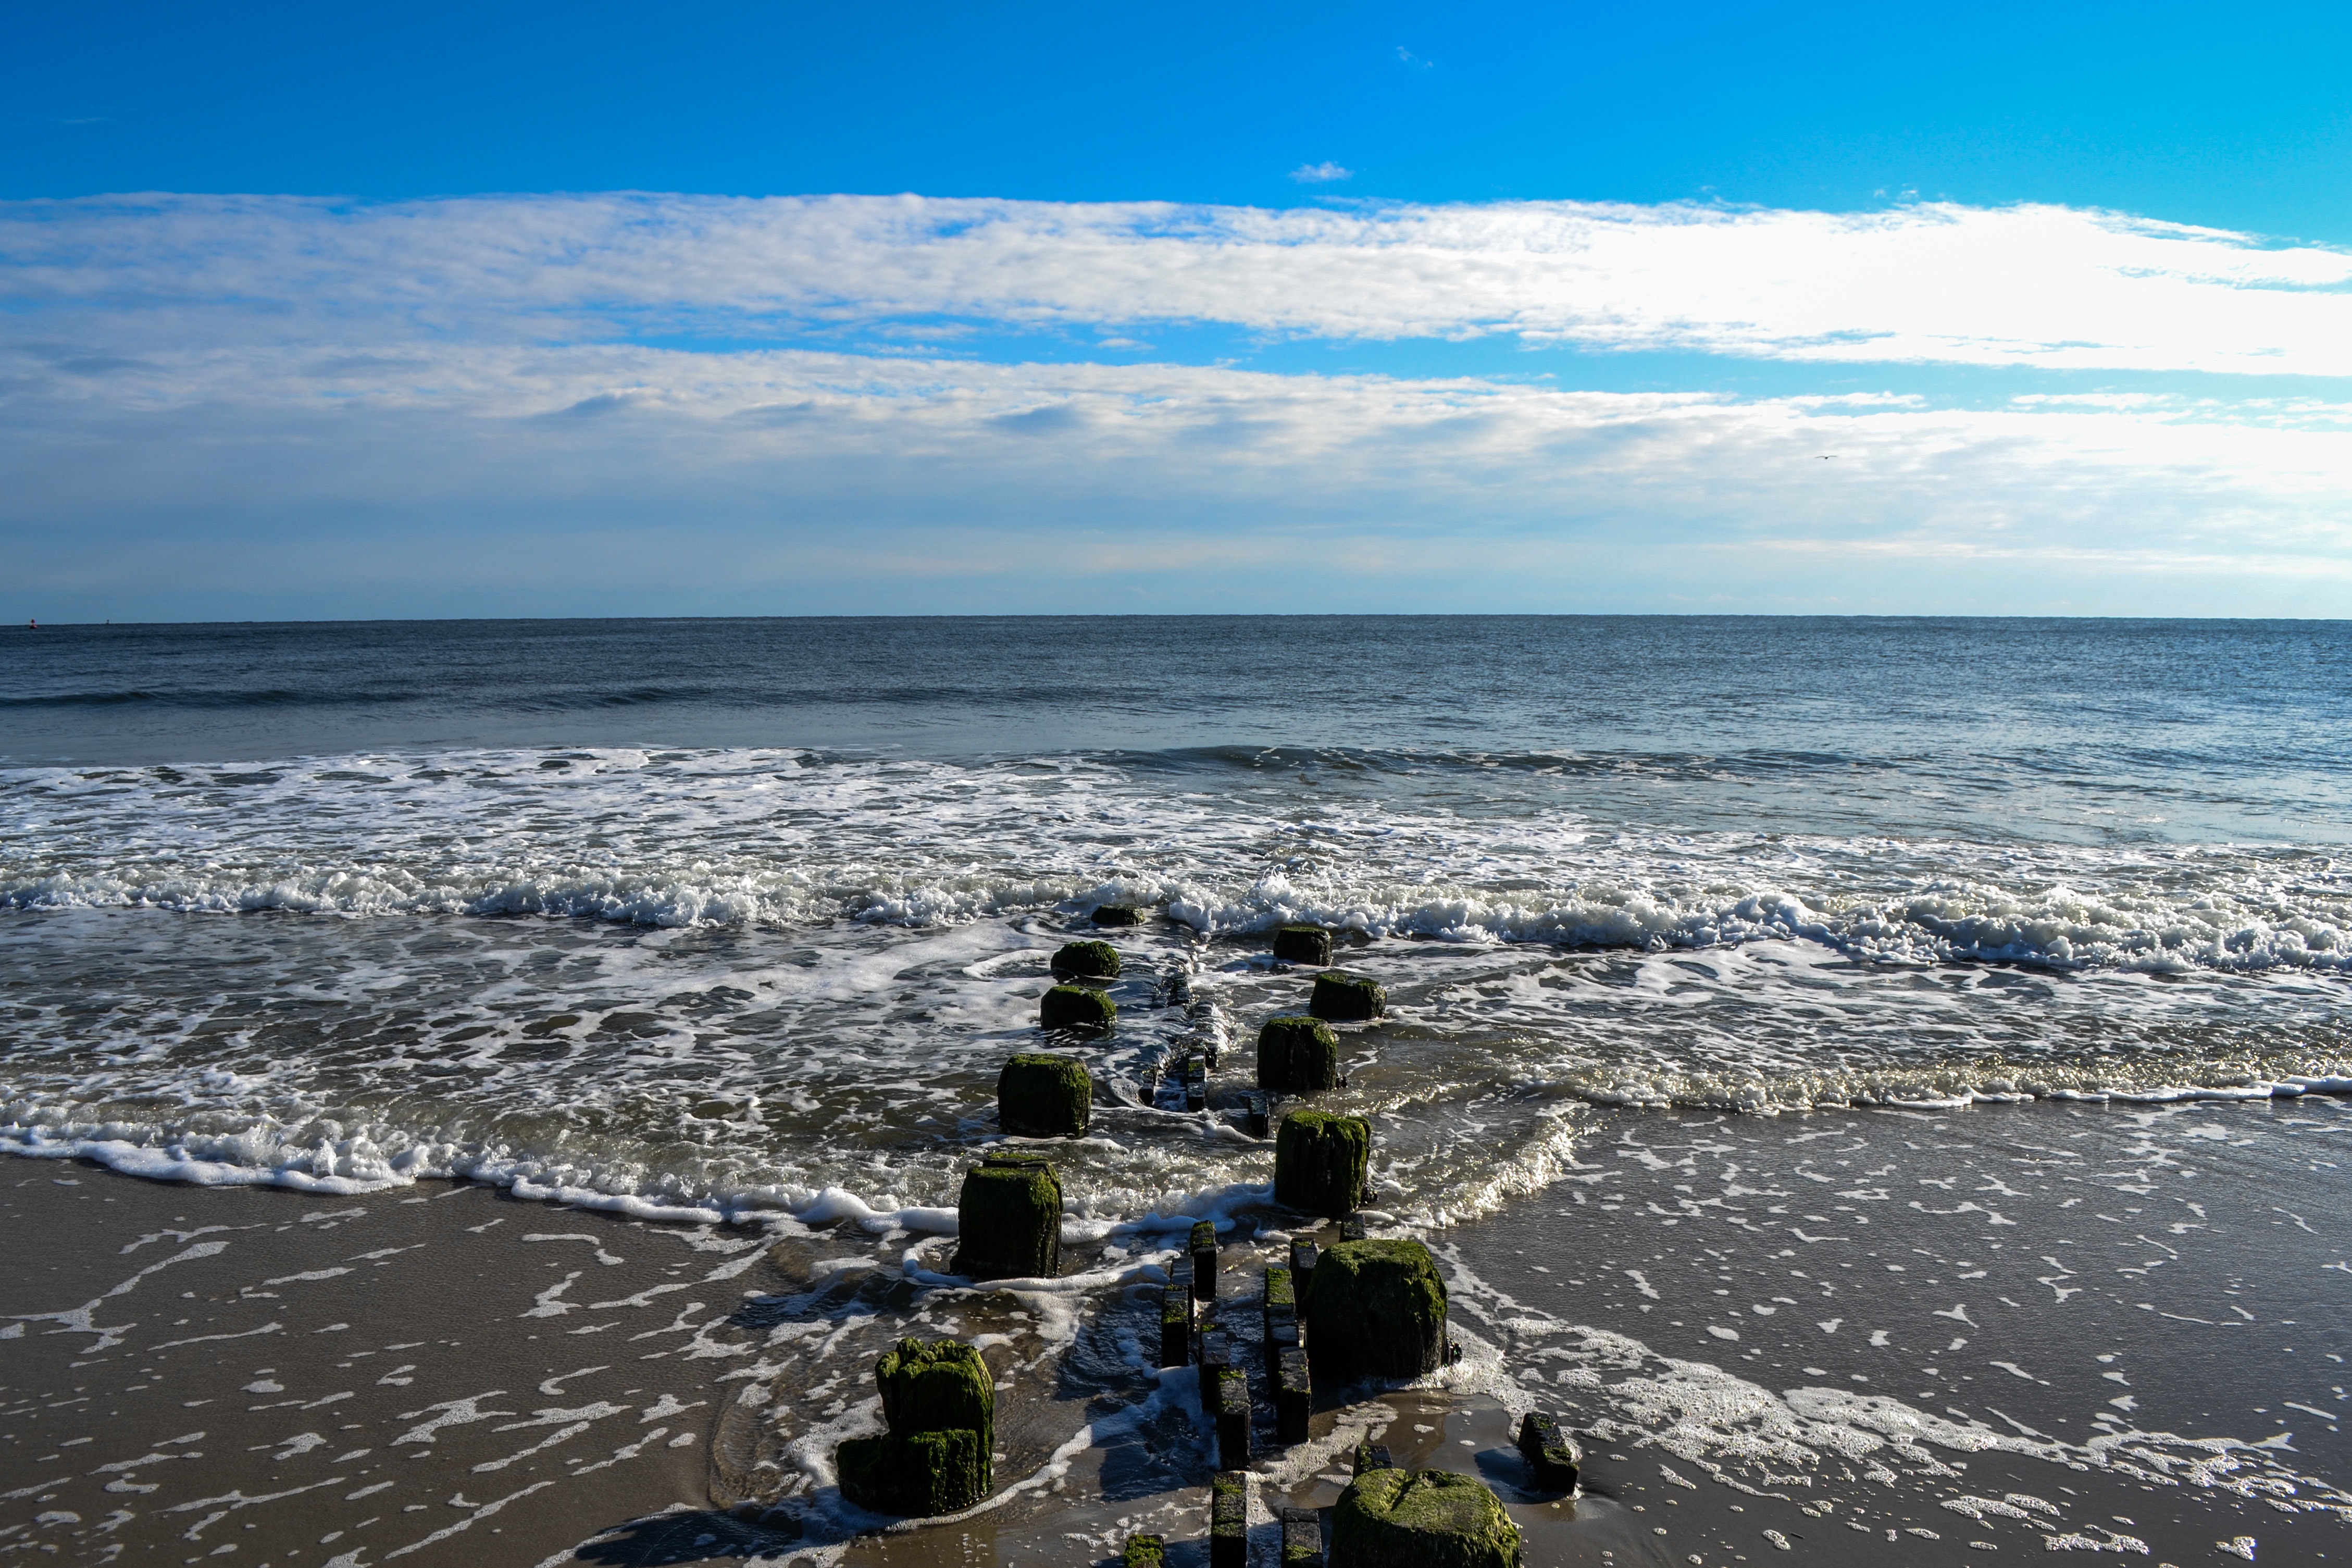
sea, coast, ocean, horizon, shore, wave, vehicle, tower, bay, terrain, body of water, channel, breakwater, cape, wind wave